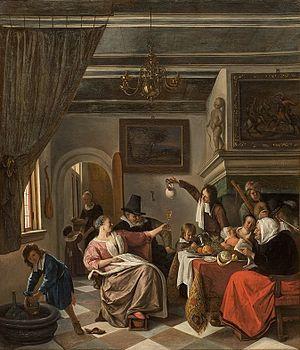
Le musée Fabre est un musée d'art situé à Montpellier Hérault.